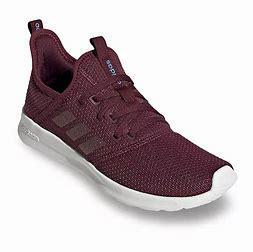
Brand: Adidas
Model: Cloudfoam Pure